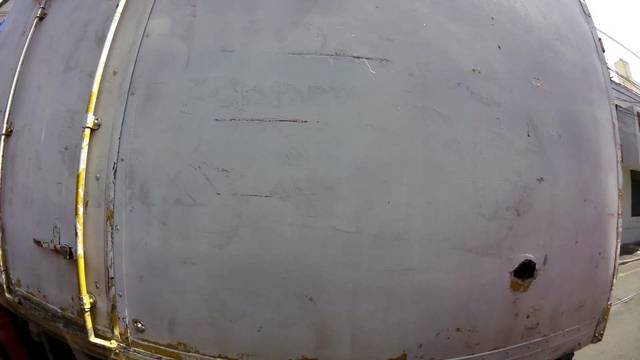
Region: Paraguay
Coordinates: -25.286, -57.63